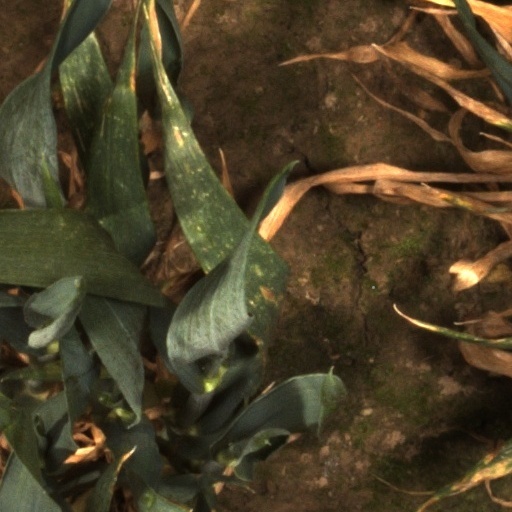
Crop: wheat